No. 64 Squadron RAF

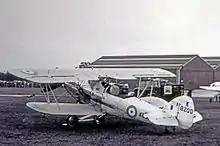
64 Squadron Demon I in June 1938

On return to Britain, the squadron was based at RAF Martlesham Heath, Suffolk, initially as part of 11 Group and transferring to 12 Group in October 1937. In March 1938, the squadron received Turret Demons, with a hydraulically operated shield to protect the gunner from the airstream and allow him to effectively use his gun at high speeds. In May 1938 the squadron moved to RAF Church Fenton in North Yorkshire, and in September 1938, the Munich Crisis caused the squadron's Demons to be camouflaged. By the time of Munich, the Demon biplane was outdated, and the unit was reequipped with twin-engined monoplane Bristol Blenheim Mk I(F) fighters in December 1938, with the squadron training for night fighter operations. After the outbreak of the Second World War, the squadron was engaged in patrols off the British East Coast and in December 1939 provided fighter defence for the Home Fleet at Scapa Flow from Evanton, Scotland, for a month.